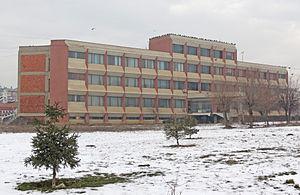
Université de Pristina au Kosovo: facultés de médecine - Institut ALëtzebuergesch: Universitéit vu Pristina am Kosovo: Fakultät fir Medezin - Institut AShqip: Universiteti i Prishtinës - Fakulteti i Mjekësisë - Institutet A